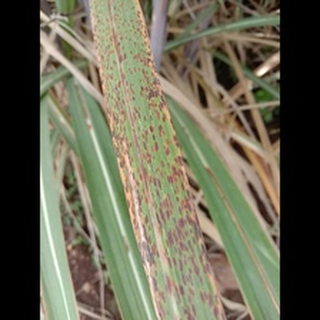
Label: sugarcane_rust